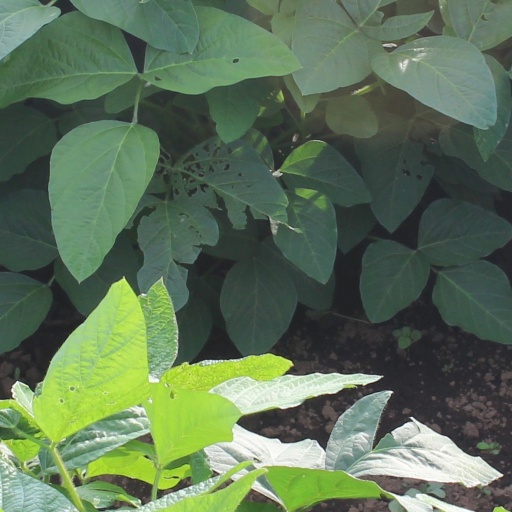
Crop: soybean